Colonial American military history

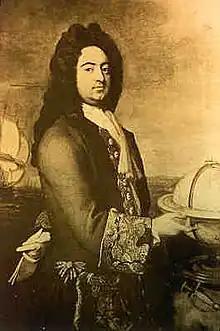
Francis Nicholson, commander during the Conquest of Acadia

Queen Anne's War (1702–1713) was the colonial side of the War of the Spanish Succession which was fought primarily in Europe on European issues, The conflict also involved a number of American Indian tribes and Spain, which was allied with France.